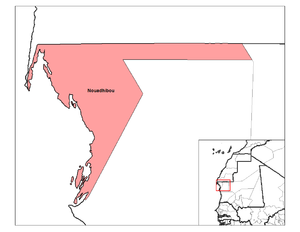
La Mauritanie est divisée en six régions composées de 12 wilayas et un district fédéral. Chaque wilaya est elle-même subdivisée en départements ou moughataa, divisés en 216 communes. Les régions et les municipalités sont des entités décentralisées dotés de conseils régionaux et municipaux ainsi que de présidents de régions élus au suffrage direct.